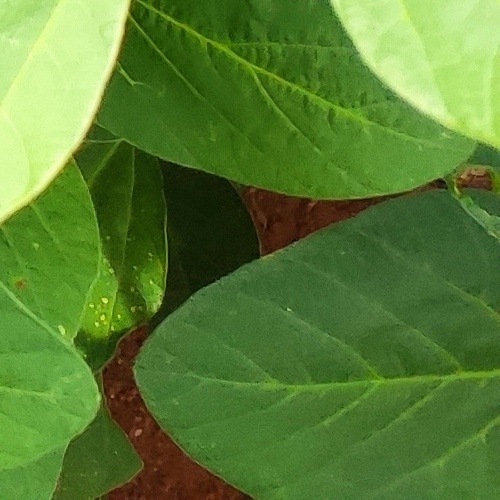
Label: Healthy